Clave (rhythm)

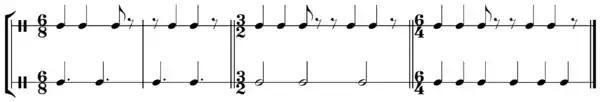
Different ways to count the clave, the first of which is correct

The example on the left represents the correct count and ground of the " clave". The four dotted quarter-notes across the two bottom measures are the main beats. All clave patterns are built upon four main beats. The bottom measures on the other two examples ( and ) show cross-beats. Observing the dancer's steps almost always reveals the main beats of the music. Because the main beats are usually emphasized in the steps and not the music, it is often difficult for an "outsider" to feel the proper metric structure without seeing the dance component. Kubik states: "To understand the emotional structure of any music in Africa, one has to look at the dancers as well and see how they relate to the instrumental background" (2010: 78).